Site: brandenburg
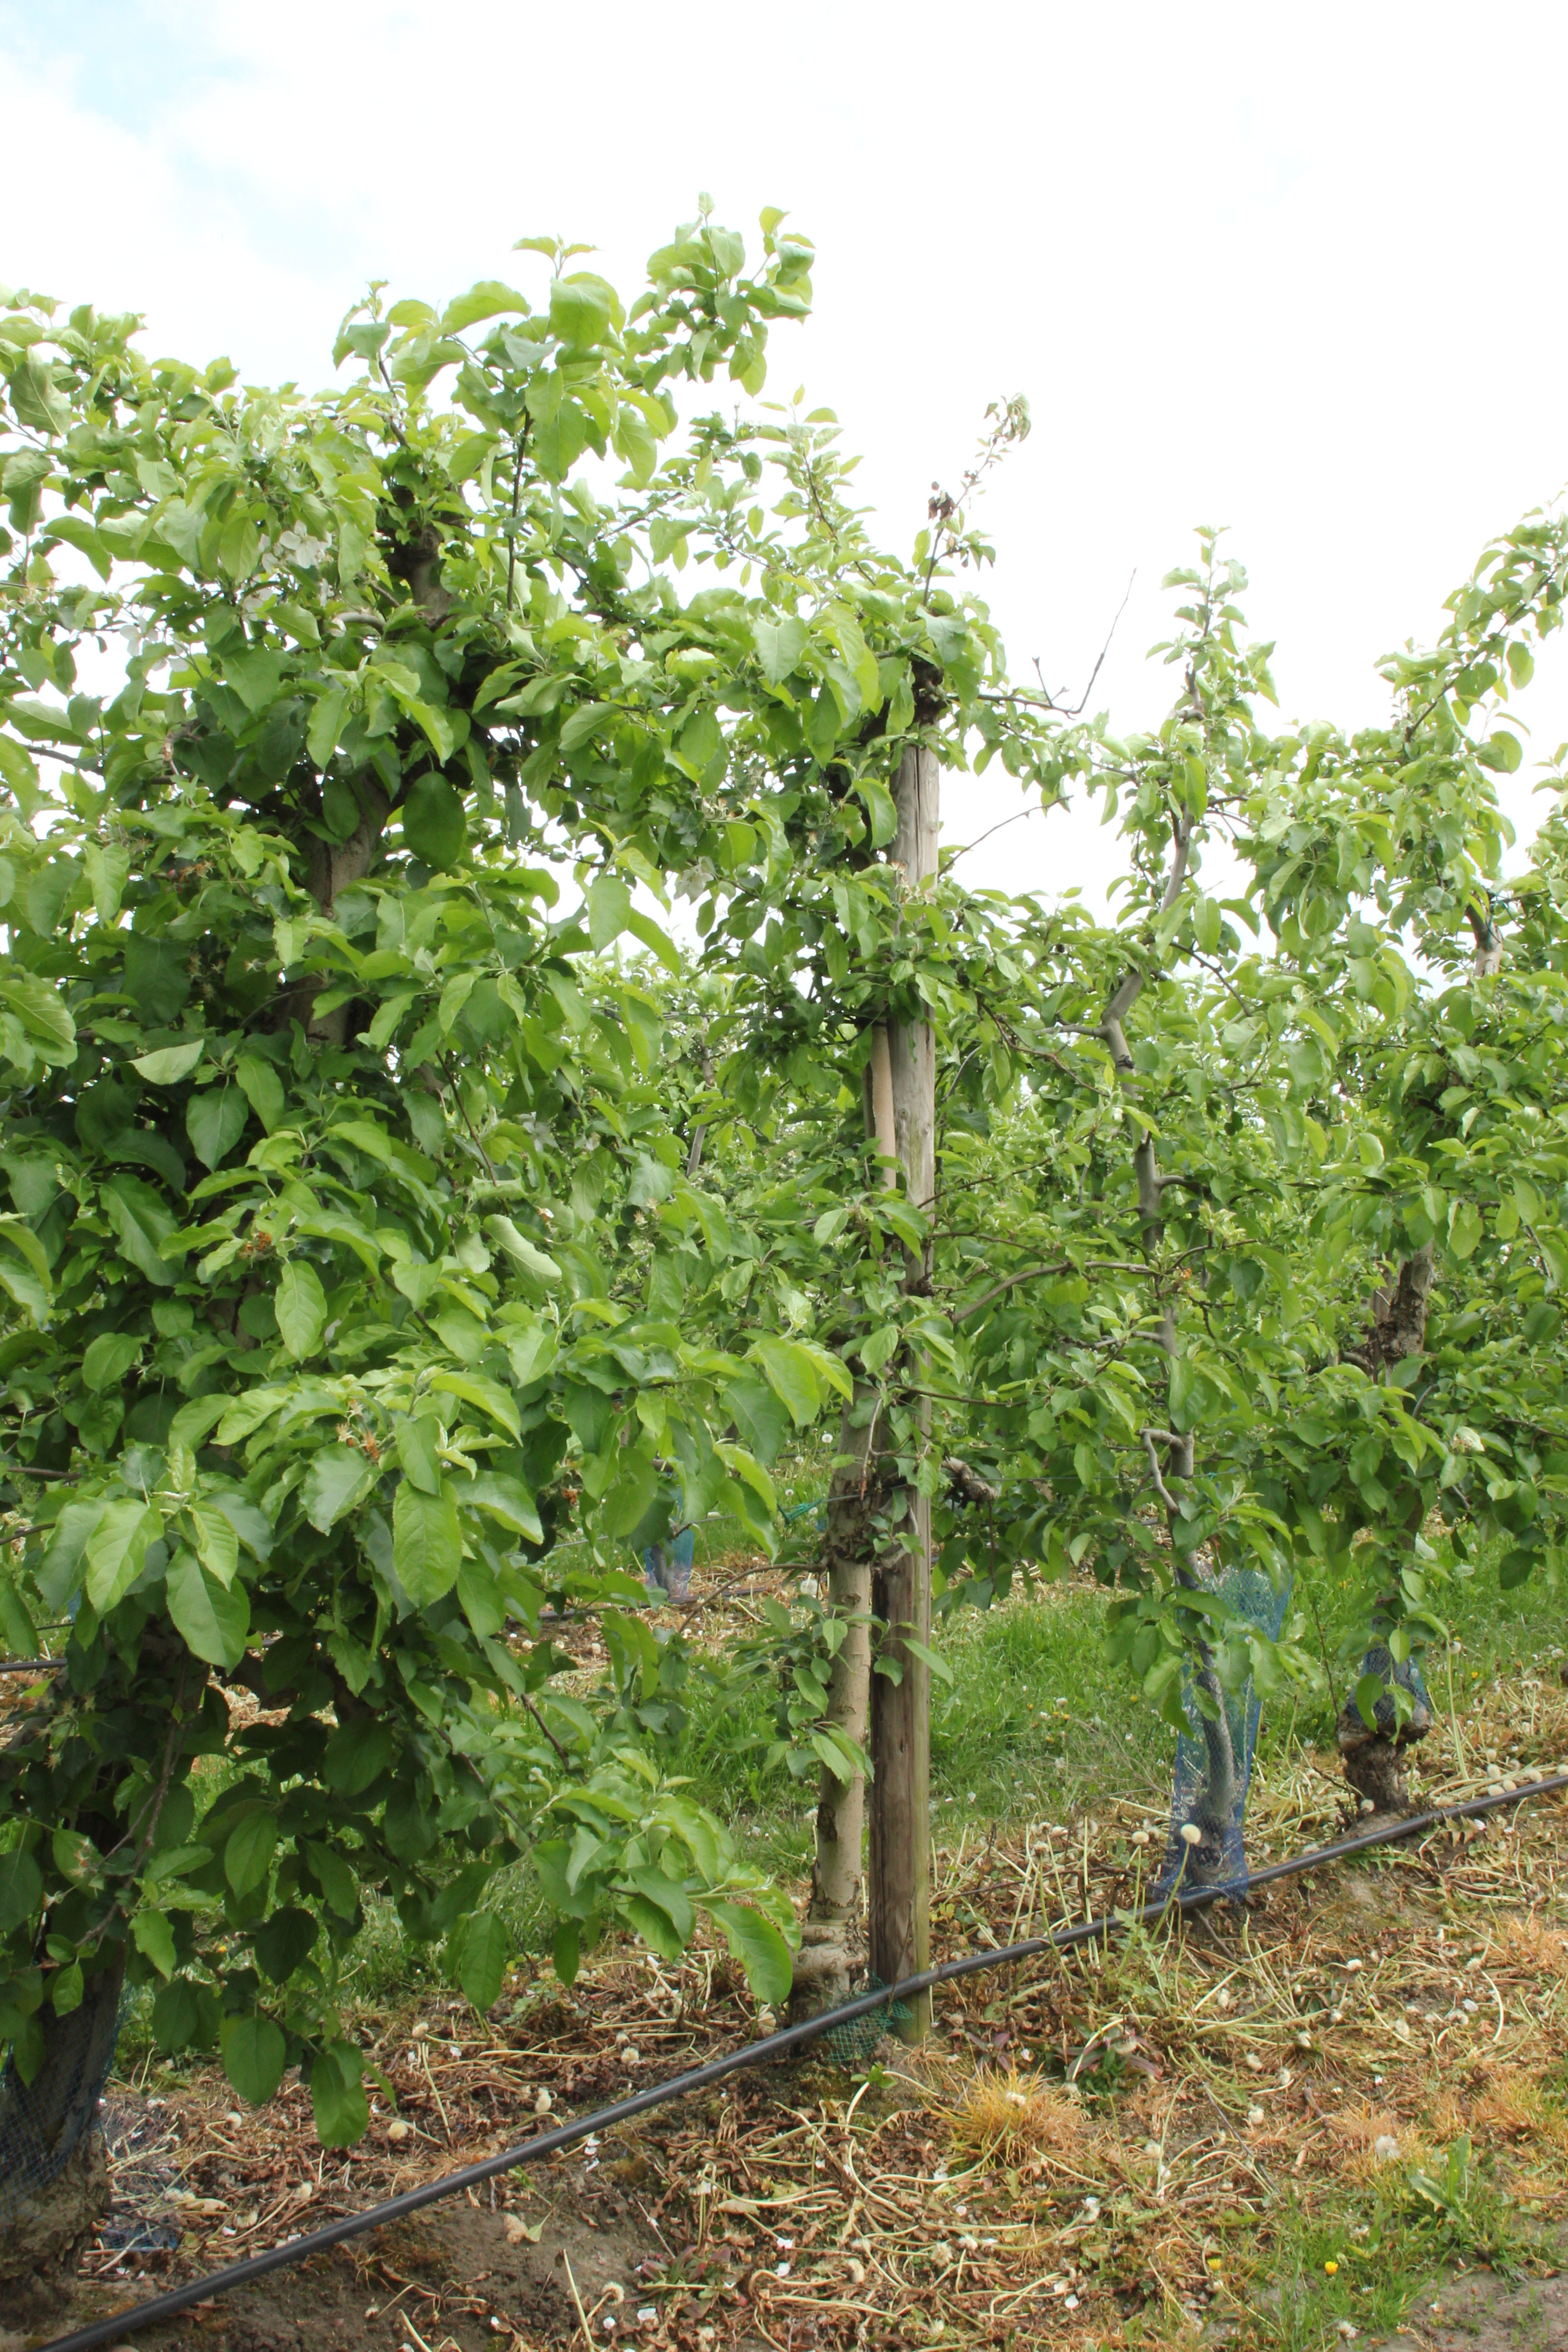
Growth stage (BBCH 67): Flowering